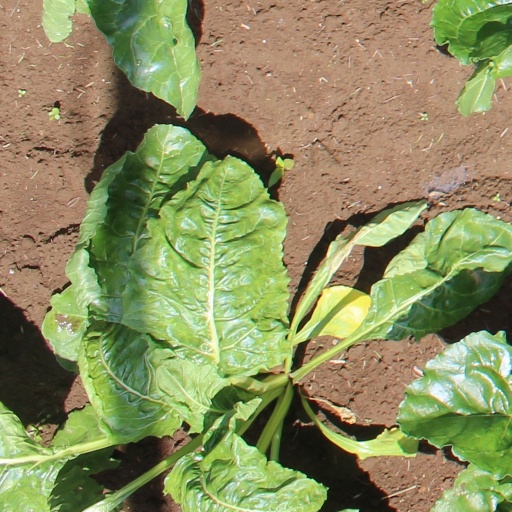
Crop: sugar beet